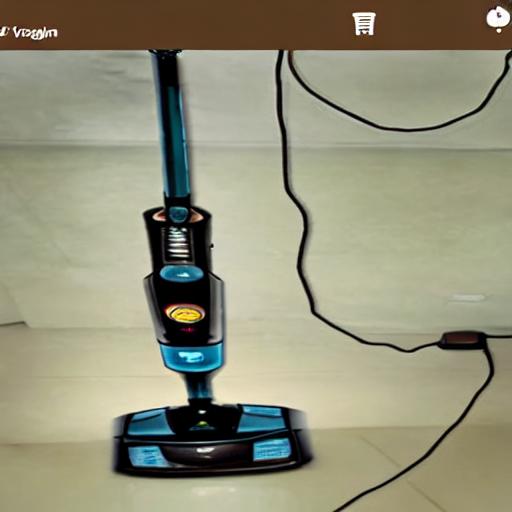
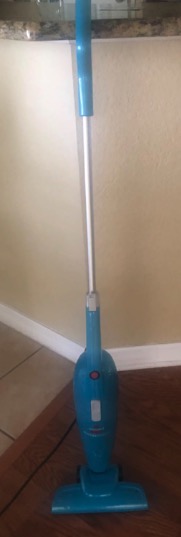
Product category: items_vacuum
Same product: no